Valdemar Liljeström

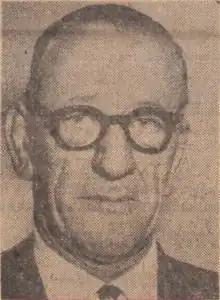
Valdemar Liljeström in 1959

Valdemar (Vladimir) Liljeström (26 February 1902 in Saint Petersburg – 11 November 1960, Geneve, Switzerland) was a Finnish trade union activist and politician. He was at first a member of the Social Democratic Party of Finland and, after 1959, of the Social Democratic Union of Workers and Smallholders. He served as the chairman of the Metalworkers' Union from 1947 until 1960, as Minister of Social Affairs in Karl-August Fagerholm's first cabinet (29 July 1948 - 4 March 1949), Deputy Minister of Public Works in Vieno Johannes Sukselainen's first cabinet (2 September 1957 - 28 November 1957), Minister of Social Affairs in Reino Kuuskoski's cabinet (26 April 1958 - 29 August 1958) and as a Member of Parliament (2 February 1955 - 11 November 1960).